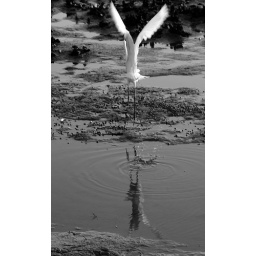
Heron egret in flight over marshy land. Converted to black and white during processing.